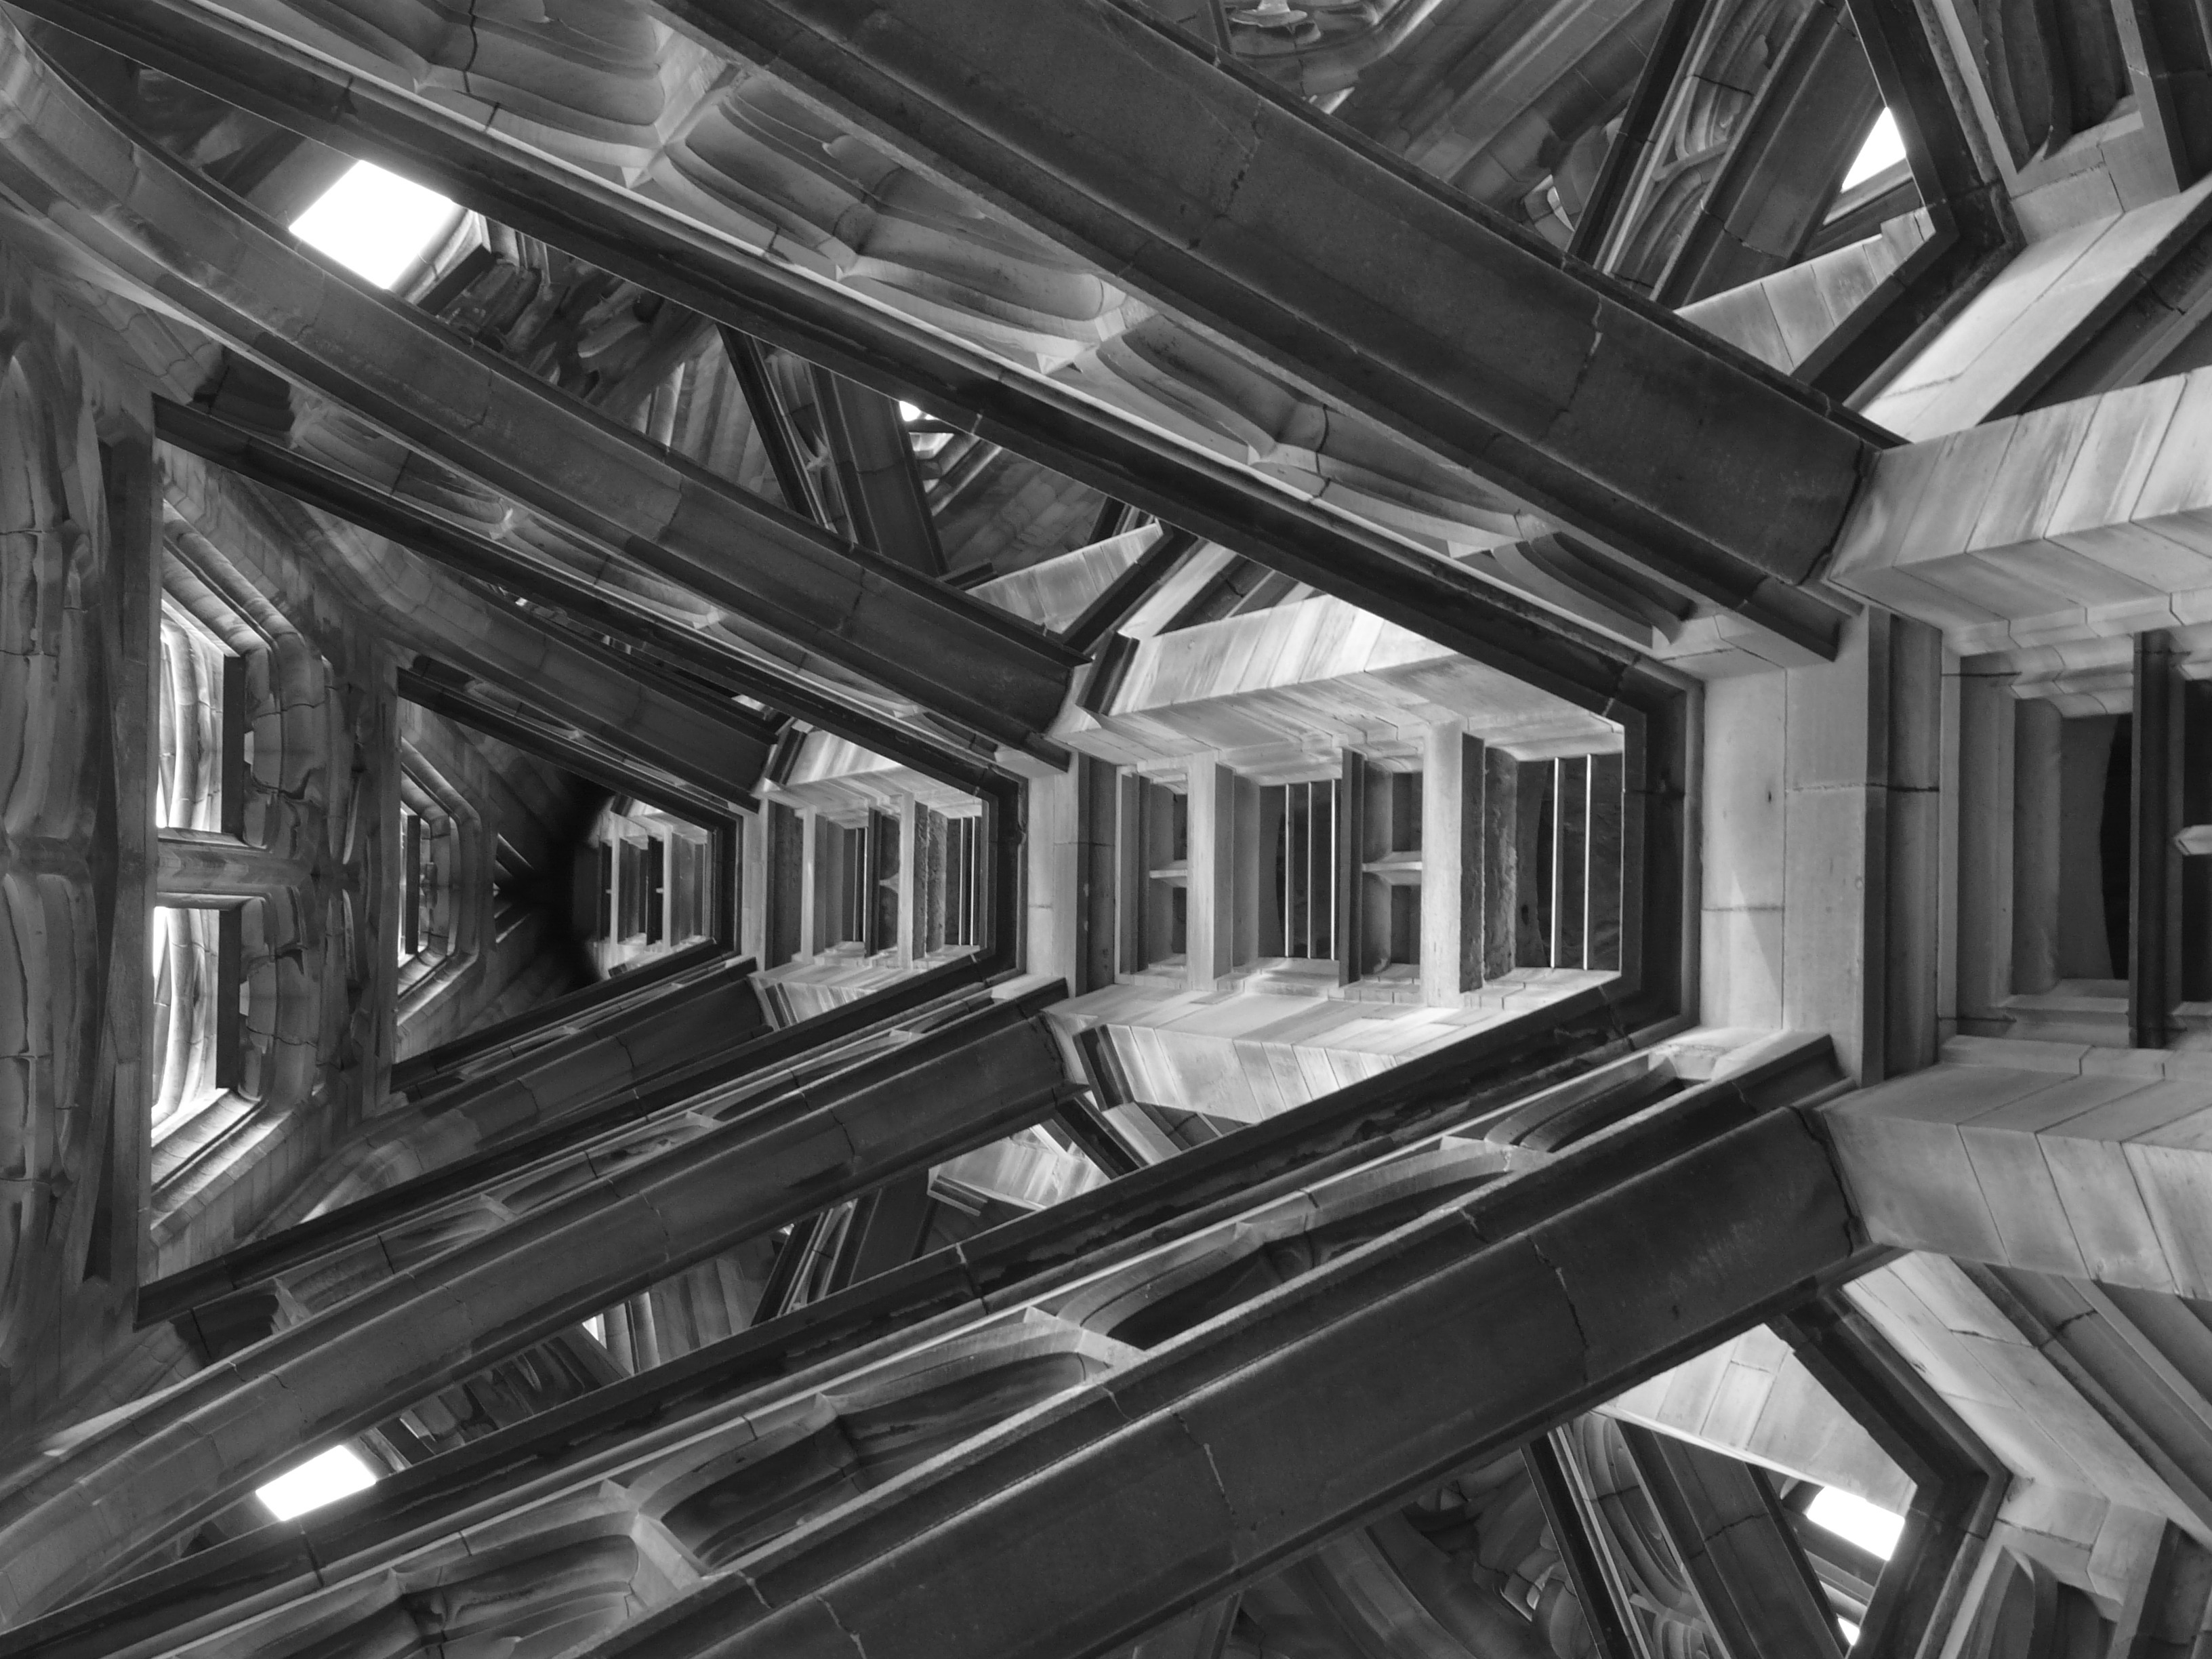
black and white, architecture, white, window, building, pillar, church, black, monochrome, public transport, gothic, interior design, arches, dom, arcades, enormous, sand stone, impressive, munster, ulm cathedral, stuetztpfeiler, monochrome photography